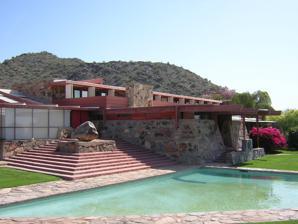
Building: Taliesin West
Country: United States of America
Year built: 1937
Studio and home in Scottsdale, Arizona This article is about the Taliesin property in Arizona. For the property in Wisconsin, see Taliesin (studio) . For other uses, see Taliesin (disambiguation) . Taliesin West Pool and terrace outside the main building, facing east toward Taliesin West's vault and drafting room (2004) Location Scottsdale, Arizona , U.S. Coordinates 33°36′22.8″N 111°50′45.5″W / 33.606333°N 111.845972°W / 33.606333; -111.845972 Area 491 acres (199 ha) Built 1937 Architect Frank Lloyd Wright Architectural style(s) Organic architecture UNESCO World Heritage Site Criteria Cultural: (ii) Designated 2019 (43rd session ) Part of The 20th-Century Architecture of Frank Lloyd Wright Reference no. 1496-007 Region Europe and North America U.S. National Register of Historic Places Designated February 12, 1974 Reference no. 74000457 U.S. National Historic Landmark Designated May 20, 1982 Location of Taliesin West in Arizona Taliesin West ( / ˌ t æ l iː ˈ ɛ s ɪ n / tal-ee-ess-in ) is a studio and home developed by the American architect Frank Lloyd Wright in Scottsdale, Arizona , United States. Named after Wright's Taliesin studio in Spring Green, Wisconsin , Taliesin West was Wright's winter home and studio from 1937 until his death in 1959. The complex is the headquarters of the Frank Lloyd Wright Foundation, a nonprofit organization that hosts tours and events there. Taliesin West is designated as a National Historic Landmark and a World Heritage Site . Wright and his Taliesin Fellowship (later the School of Architecture ) began making wintertime pilgrimages from Wisconsin to Arizona in 1935, and he bought a site in the McDowell Mountains two years later. His apprentices set up a temporary camp there, erecting the initial structures between 1938 and 1941. During Wright's lifetime, he oversaw several expansions, and some of the original construction materials were replaced. After Wright's death, the fellowship continued to modify the structures, and Taliesin West gradually gained popularity as a tourist attraction. The Frank Lloyd Wright Foundation began planning major renovations and a visitor center in the late 20th century. Parts of Taliesin West were gradually renovated and upgraded during the early 21st century. Taliesin West consists of multiple structures, which are arranged on a 45-degree grid and connected by courtyards and walkways. The walls are made of desert masonry, a mixture of local rocks and concrete, which were originally topped by wood-and-canvas roofs. Triangles, hexagons, and natural motifs are used throughout the interiors. The main building includes a drafting room, kitchen, dining room, garden court, and the Wright family residence. The complex also includes spaces such as a kiva room, two performance venues, and a cottage. Over the years, there has been commentary on the structures' architecture, particularly the materials and the complex's relation to nature. Site Taliesin West is located at 12621 North Frank Lloyd Wright Boulevard in Scottsdale, Arizona , United States; the main entrance is at 12345 North Taliesin Drive. The estate sits about 1,600 feet (490 m) above sea level, in a gully at the base of the McDowell Mountains in Maricopa County . The modern estate covers 491 acres (199 ha) and has flowers planted along its border. Originally, Taliesin West was reached by an access road measuring about 1.75 miles (2.82 km) long. There was a masonry gate and a stanchion partway along the road. The end of the road, just outside the main buildings, has a landscaped median. An array of 4,000 solar panels is installed on the estate, near the base of a hill. Nearby are the McDowell Mountains' two highest peaks: Thompson Peak and McDowell Peak . The surrounding desert contains volcanic rock that ranges in color from red and umber to blue-gray and purple. The estate overlooks the cities of Tempe and Chandler to the south, the Phoenix Mountains to the southwest. The Central Arizona Project canal passes by the estate as well. Before the American architect Frank Lloyd Wright acquired the site, the land had never been developed, although several Native American peoples inhabited the surrounding area until the 19th century. Some of the boulders throughout the complex contain Native American petroglyphs , which were created by the Hohokam people. Native American millstones , pits with corn, and potsherds were still in situ when Wright obtained the land. One of the petroglyphs, representing "handshake, friendship, and fellowship", later inspired Taliesin West's official logo. History After years of practicing architecture in the U.S. state of Illinois , Frank Lloyd Wright built his first architectural studio, Taliesin , in 1911 near Spring Green, Wisconsin . The studio was rebuilt twice following fires in 1914 and 1925. Wright formed the Taliesin Fellowship in 1932, inviting young architects to apprentice under him. Development Wright had first visited the state of Arizona in 1927 while working as a consultant for the Arizona Biltmore Hotel . He returned with several draftsmen in 1929 to establish the Ocotillo Desert Camp , a temporary camp in Phoenix, Arizona , while designing a resort for the developer Alexander J. Chandler . The Ocotillo Camp was built around a plateau, on a grid of 30- and 60-degree angles. Though rising heat prompted Wright's team to leave the camp after only a few months, it was a precursor to the design of Taliesin West. Wright later wrote that he had found the camp's canvas tents to be "enjoyable and sympathetic to the desert", in contrast to the "much too heavy midwestern house", which he found oppressive. Furthermore, Wright was elderly and in declining health, and the original studio was costly to maintain during the winter. Site acquisition Wright announced in late 1934 that he would bring his apprentices to the hot Arizona deserts during early 1935. Wright contacted Alexander Chandler, who invited the Taliesin fellows to stay at one of his properties, La Hacienda. The fellows worked at La Hacienda from January to April 1935. Wright also attempted to buy land in Arizona during that trip, visiting a 640-acre (260 ha) site southeast of Chandler, which was owned by a farmer named Dewey Keith. Following the fellowship's 1935 trip to Arizona, Wright resolved to develop his own studio in the desert. Wright's wife Olgivanna preferred Arizona to the original Taliesin studio, whose landscape she disliked. After catching pneumonia in 1936, Wright went to see a doctor, who advised him to stay in the Arizona desert during the winter. Taliesin fellows returned to Arizona in 1936, staying at La Hacienda. During that trip, Wright attempted to buy some federal land near the San Tan Mountains , but he needed another parcel from Keith to obtain a site of sufficient size. Ultimately, Wright could not acquire the land from Keith, and the apprentices and Olgivanna opposed that site as too remote. In December 1937, Frank and Olgivanna Wright found a site near McDowell Peak , 26 miles (42 km) from Phoenix. Wright obtained about 320 acres (130 ha) in Paradise Valley , leasing half the land and buying the rest outright. As Wright said: "On the mesa just below McDowell Peak we stopped, turned, and looked around. The top of the world." He later wrote that the landscape was unparalleled in "sheer beauty of space and pattern". Wright had paid $3.50 per acre ($8.6/ha) with a $3,100 check from Herbert Fisk Johnson Jr. , for whom Wright was designing the Johnson Wax Headquarters in Racine, Wisconsin . The site was particularly cheap because it was not known to contain any groundwater. Although a local had warned him that it was a "waste of money" to look for groundwater on the site, Wright paid a digger to excavate a well ; the digger ultimately discovered water 484–486 ft (147.5–148.1 m) underground. Wright ended up spending $10,000 on the well, more than what he had paid for the land itself. The well was not completed for three years; it was supplied by a subterranean river and remained in use through the 21st century. Temporary camp and planning The Sonoran Desert , just outside of Taliesin West, inspired Wright. At the end of December 1937, Wright asked his secretary Gene Masselink in Wisconsin to bring housekeeping supplies, construction supplies, drafting boards, and musical instruments for entertainment. When the apprentices arrived at McDowell Peak in early 1938, they found a site that was completely undeveloped; as apprentice Kay Schneider said, there was "no water, no building, nothing". Apprentices had to carry water from several miles away. Schneider recalled that, before the well was finished, the apprentices obtained water from a local farmer once a week, receiving one U.S. gallon (3.8 L) to wash themselves for the entire week. The fellowship had little money on hand, so they were forced to ration meat and subsist on cottage cheese and grapefruit from a local farm. Another apprentice, Edgar Tafel , reflected that there was no phone service, a rudimentary septic system , and a portable power generator. Yet another apprentice, Larry Lemmon, built an earthen closet in which to store food. Wright decided to construct the camp on a mesa near McDowell Peak's base, at the southwestern corner of the parcel that he owned. The first apprentices built their own tents using lumber and canvas. They set up sleeping bags, which surrounded the mesa to the south and west. The Wrights initially stayed at a nearby inn. The apprentices designed a temporary accommodation for the Wrights, known as Sun Trap, which was made of wood and canvas. The design of Sun Trap was derived from that of the Ocotillo camp, as well as Wright's unexecuted design for a house in the Mojave Desert in 1921. It consisted of a courtyard with bedrooms on three sides and a fireplace on the fourth side, surrounded by pieces of wooden siding . There was a bathroom in one corner and a music room in another corner; the other two corners were exposed to the elements. The bedrooms had sleeping boxes placed atop concrete pedestals, which Olgivanna loved despite their rudimentary nature. Wright began drawing up plans for permanent structures soon after erecting the temporary accommodations. To reduce glare, he sketched the initial plans on butcher paper , since all the planning was initially done outdoors. In designing the complex, Wright wanted to blur the distinction between the buildings and the ground, giving the impression that the structures grew from the desert floor. He did not create standard blueprints ; as one apprentice said, "I think that sometimes what was drawn one day was built the next." The early plans called for a collection of buildings surrounding a courtyard, accessed from the west and rotated 30 degrees clockwise from due south. At the front of the site was the drafting room, the Wrights' residence, and a pergola to the courtyard; there were two additional wings behind the courtyard. Wright subsequently revised the plans further, placing the buildings on a 45-degree grid. The final plans called for five spaces—a drafting room, a courtyard, an office, the Wrights' residence, and workshops—arranged around a pergola. Construction A hallway at Taliesin West Wright's apprentices spent initially seven months of the year at Taliesin in Wisconsin and the other five months at Taliesin West. Frank and Olgivanna Wright led "caravans" between the two studios, taking a different route every year. Because the land was so arid, the apprentices had difficulties excavating the foundations. During their first year at Taliesin West, the Taliesin fellows spent much of their time constructing these structures, rather than learning. Tafel recalled that rattlesnakes became more common as the days got warmer, while heavy rain sometimes cascaded down the arroyos on the site. In a contemporary article for The Arizona Republic , an unidentified fellow said that much of the heavy-duty construction work was performed by "the boys of the fellowship", while the female fellows made the furnishings. During 1938, the apprentices graded many of the paths and created the foundations for the buildings. The fellowship returned to Taliesin West in January 1939. Almost all building materials, except for cement, were extracted from the surrounding area. Wright decided to construct the buildings from a mixture of rock and cement, which was poured into wooden forms. The roofs were to be constructed of canvas sheets stretched between redwood frames. The interior was to be decorated with pieces of local quartzite , which came in a variety of colors and sometimes weighed several hundred pounds. Because the quartzite was not easy to chisel away, the apprentices had to look for pieces that already had flat surfaces. Wright decided to reposition the petroglyphs so that "when the Indians come back 2,000 years from now to claim their land, they will note we had respect for their orientation". The vault was the first structure to be built. The apprentices built the masonry walls for the vault and kitchen, at either end of the main structure. In late 1938, workers began constructing the drafting room. Apprentices were also constructing the dining room, kitchen, kiva, sleeping quarters, and Wright's office by early 1939. Some of the apprentices stayed behind in mid-1939 to construct the rest of the structure. Many of these initial rooms were finished by 1940. During that year, a canvas covering was placed on the drafting room's roof. The original compound was substantially complete in early 1941, though The Arizona Republic wrote that "it may be years before it is considered finished". Additional rooms including the garden room, guest desk, apprentices' court, and the Wrights' residence were completed at that time. Wright usage The drafting room The Arizona complex became known as "Taliesin West", contrasting with the original compound in Wisconsin, which became "Taliesin East". The original structure, in turn, had been named for the Welsh bard Taliesin , whose name means "shining brow" or "radiant brow". In contrast to Wright's other projects, Taliesin West had not gained its name until after most of the initial structures were completed. The apprentices had thought of several names for the complex, such as "Aladdin" and "Rockledge". Other alternate names, like "Taliesin in the Desert" and "Desert Camp", also failed to gain popularity. The writer Neil Levine states that Taliesin West "assumed the role of defining Wright's architecture and persona to the outside world", supplanting the original studio in some respects, while The New York Times characterized the structures as a "countercultural colony". Wright designed numerous structures while at Taliesin West, such as the Price Tower , Monona Terrace , Gammage Memorial Auditorium , and Solomon R. Guggenheim Museum . Up to 100 Taliesin Fellowship apprentices worked there during the winters, learning through experience. For instance, they erected their own shelters in the desert nearby, which Wright then critiqued. The apprentices adhered to a detailed schedule, starting with a 6:30 a.m. breakfast, though they really woke up at 5:30 a.m., as their clocks were deliberately set one hour ahead. The apprentices took turns maintaining the estate and doing tasks such as cooking and gardening. A bell tower in the main building marked when it was time to eat. Apprentices cooked meals in the kitchen, which they then ate in the communal dining room. On weekends, the estate was open to tourists for $5 each. 1940s Wright continually made modifications to Taliesin West, directing his students to carry out these changes. Just before World War II, Wright planted native cacti on the grounds. Taliesin West's completion coincided with the onset of World War II, and as such, few changes were made to the buildings during the war, other than basic maintenance. Following the United States' entry into World War II in 1941, some of Wright's fellows were drafted into the U.S. military, while others were imprisoned after refusing to be conscripted. The remaining apprentices left Taliesin West largely unused until 1945, instead staying in Wisconsin. One apprentice, Kenn Lockhart , offered to repair the complex and protect it from vandalism. Wright also rented out Taliesin West to the U.S. military, and cattle sometimes roamed onto the land. Following World War II, Wright began experimenting with alternate materials, adding glass and replacing some of the canvas and wood in the buildings. Olgivanna asked her husband to install glass in the structures. Pfeiffer states that Olgivanna had made the request after dreaming about seeing a storm from inside the complex. In any case, he added some glass to the garden room and drafting studios. Wright also expanded the dining room into an adjacent loggia , and he drew up plans to replace a footbridge between the family residence and the kiva. He replaced the original wood frames and fabric roofs because they could not withstand the hot summer temperatures, which sometimes reached 110–115 °F (43–46 °C). The Sun Trap was demolished in 1949 and replaced with the Sun Cottage, a residence for the Wrights' daughter Iovanna. Air-conditioning units were installed, and the rooms were enclosed so the buildings could be occupied during the summer. Also in the 1940s, Wright fought the installation of overhead power lines in the area, as he considered them ugly. He contacted U.S. president Harry S. Truman to complain about the power lines, unsuccessfully requesting that they be buried. After briefly considering relocating, Wright instead relocated the compound's main entrance and the living room. Wright wrote for Arizona Highways magazine in 1949 that "we've all learned a helluva lot by practice" while erecting Taliesin West. 1950s In the early 1950s, the compound's original theater (the kiva) became a library, while the Cabaret Theatre was built behind Wright's office. A report from 2015 notes that the Cabaret Theatre may have been ready for use as early as December 1950, though other sources state that the theater was not finished until 1951 or 1952. After the Cabaret Theatre was finished, the fellows often relaxed in the theater during the weekends, watching movies or live performances there. In addition, Taliesin West was linked to Scottsdale's electrical grid by early 1952. Starting in the early 1950s, Olgivanna hosted gatherings with other followers of the philosopher George Gurdjieff at Taliesin West during winter weekends. Wright stored his architectural medals in a tower on the estate. Wright decided to relocate his firm's headquarters from the original Wisconsin studio to Taliesin West in 1954, as he did not want to pay taxes on the Wisconsin estate, even though he also paid taxes on the Arizona compound. The same year, work began on a larger theater on the grounds, which was intended to host musical performances. By then, Arizona Highways magazine claimed the estate earned hundreds of thousands of dollars per year for the state economy. The music pavilion next to the Cabaret Theatre (originally called the movements pavilion ) was completed in 1957. Fellows listened to musical performances after dinner in the music pavilion, and the structure also hosted the Festival of Music and Dance. Olgivanna composed music for the theater, while Iovanna choreographed and directed the dance shows. In 1959, Wright drew up plans for an orchard, and Taliesin West's access road was reconfigured. When Wright died in Wisconsin that April, his associates hosted a memorial service for him at Taliesin West. After Wright's death After Wright's death, his son-in-law William Wesley Peters formed Taliesin Associated Architects , which was headquartered at Taliesin West and operated as part of the Frank Lloyd Wright Foundation. Wright's architectural school continued to operate from the complex as well, enrolling no more than 35 students at a time. Olgivanna Wright took over Taliesin West's operations and management, approving every major change to Taliesin West, including the designs of students' tents. Iovanna still lived in the Sun Cottage and choreographed performances at the music pavilion, inviting apprentices to participate. The nearby Cabaret Theatre hosted formal dinners and film screenings on Saturdays. Apprentices had to attend lectures on Sundays and construction courses during the mornings. They spent the rest of their time maintaining the buildings, working on designs, or constructing structures. Taliesin West's communal lifestyle did not suit everyone: for instance, Peters's second wife Svetlana Alliluyeva left him in part because she disapproved of the lifestyle. Tourism to Taliesin West increased after Wright's death, even though the fellowship never promoted the structures. Tours were initially hosted on weekdays and Sundays, and they included a slideshow and photographs of Wright. Guests included major figures such as the publisher Henry Luce and his wife Clare Boothe Luce ; the politicians Allen Dulles , Adlai Stevenson II , John Kenneth Galbraith , and William Benton ; the art collector Peggy Guggenheim ; and the actor Charles Laughton . 1960s and 1970s The pergola Wright's apprentices continued to modify Taliesin West after his death, adding steel and glass to the structures. Although Olgivanna wanted to build an eastern wing, several of Wright's apprentices refused to help; one apprentice complained that Olgivanna had transformed her husband's "rugged, masculine, barbaric kind of a creation" into a feminine design. After plans to install power transmission lines next to the complex were announced in the 1960s, Olgivanna Wright wrote letters opposing the project, but the power lines were installed anyway. The original music pavilion was gutted and destroyed during a fire in September 1963. The blaze caused an estimated $150,000 in damage, destroying curtains, sets, and 300 costumes. Taliesin fellows quickly began repairing the pavilion following the fire, rebuilding the structure to one of Wright's old designs. After the fire, smoking was banned at Taliesin West. The music pavilion reopened in April 1965 with a performance choreographed by Iovanna Wright. The complex had 1,500 monthly visitors by the mid-1960s. In July 1966, a fire destroyed several dormitories within the eastern section of the apprentices' court. The dormitories were rebuilt with a steel frame, and fiberglass roofs were also added above the garden room, Wright's office, and the drafting room during the 1960s. Many temporary materials, used in the construction of the original structures, were removed as a result. One newspaper writer said in 1967 that "virtually every part of the main building" had been replaced over the preceding five years. During the same decade, apprentices dug another well. By the end of the decade, there were plans to construct a storage vault for Wright's writings. The guest terrace was reconstructed with a steel frame in 1970 after it began to sag. By then, the Scottsdale government was planning to annex the site of Taliesin West, which at the time was located in an unincorporated part of Maricopa County. The complex ultimately became part of Scottsdale in 1972. In addition, Taliesin West employed only people from within Taliesin Associated Architects or the fellowship until the early 1970s, when a small clerical staff was hired. New bedrooms, a clinic and doctor's residence, and the tower room were constructed east of Olgivanna's bedroom during this decade. The Fellowship Pool was built north of the apprentices' court as well, while large palm trees were replaced with smaller shrubs. The Arizona government also allocated some funding for the complex's maintenance. 1980s By the early 1980s, the complex had about 40,000 to 50,000 annual visitors. Olgivanna continued to host social events at Taliesin West, including afternoon teas , dinners, and performing-arts events. Apprentices built a ticket booth, a bookstore, a reading room, and a dormitory, and they also renovated several of the rooms. When Olgivanna died in 1985, she had been attempting to relocate Frank's remains to Taliesin West. Although Wright was originally interred in Wisconsin, Olgivanna had wanted herself, Wright, and her daughter from her first marriage to all be cremated and interred together at Taliesin West. Against the wishes of other family members and the Wisconsin legislature, Frank's remains were cremated and relocated to Scottsdale in 1985, where they were later reinterred. In the mid-1980s, the Frank Lloyd Wright Foundation started digitizing Wright's archives, and it drew up plans for a study center and an archive building. In addition, the foundation received permission to construct a housing development, Taliesin Gates, on an 74-acre (30 ha) plot adjoining the complex. The development was dedicated in 1986, and the sale of houses there was intended to raise money for the Wright Foundation. Taliesin Gates also provided a buffer between Taliesin West and the expanding Scottsdale suburbs, whose rapid growth had caused Taliesin West to be added to a list of endangered historical sites in 1984. Richard Carney , who led the Frank Lloyd Wright Foundation, began raising $10–20 million for repairs to both Taliesins. The foundation planned to raise $5 million for an archive building at Taliesin West by selling off some of Wright's original drawings, though these sales were controversial. In 1989, Carney converted Olgivanna's bedroom into an office. 1990s to 2000s View of the main building, looking northeast from the pool During the early 1990s, the garden room was renovated, and Wright's archives were relocated to a climate-controlled warehouse on the estate. In the early 1990s, the consulting firm Coopers and Lybrand conducted a feasibility study, which predicted that Taliesin West could increase its annual visitation to 250,000 if the Frank Lloyd Wright Foundation built a visitor center and a model of an Usonian house . At the time, the complex had 60,000 annual visitors. Subsequently, Scottsdale officials approved a $699,000 complex to help fund the construction of the visitor center, which was planned to cost $3.9 million. However, the construction of the visitor center was delayed. According to Taliesin West's vice president Arnold Roy, the initial design, based on an unexecuted plan for a house in California, "was too institutional". An increase in visitors prompted the Wright Foundation to increase tours of the house in 1996. Annual visitation had increased to 72,000. The foundation established an endowment fund for Taliesin West in the 1990s, but the endowment was insufficient to finance any long-term projects. In 1998, the roofs of the garden room, office, and drafting room were rebuilt, and the old roof panels were replaced with acrylic panels. The structures east of the Wrights' residence were also converted into offices for the Frank Lloyd Wright Foundation. The same year, Ken Burns released a documentary on Wright's work, which increased visitation even more, with up to 12,000 monthly visitors during peak times. In addition, the Frank Lloyd Wright Foundation began giving tours of apprentices' shelters. By the early 2000s, the foundation was planning to construct a visitor center with $1.4 million from the Scottsdale city government. The complex accommodated 120,000 annual visitors, the vast majority of whom came from outside the surrounding area. The foundation estimated that a visitor center would help increase annual visitation to 200,000. Part of the visitor center's cost was to be financed through Wright Foundation fundraisers. Foundation officials requested a further $430,000 from the Scottsdale government in 2002, which would pay for the visitor center's construction, a restoration of the Wrights' living space, and rent for a museum space in downtown Scottsdale. In 2003, the Wright Foundation received a $75,000 grant for restoration through the Save America's Treasures program, and the Ottosen family donated another $200,700 for the renovation. The Wright Foundation hired the architect John Eifler, to study the property, which needed $30–60 million in renovations. Eifler and architect Arnold Roy designed a restoration of Wright's bedroom, which began in January 2004 and was completed that November. The bedroom's renovation was funded with more than $500,000 from Scottsdale's government. The Frank Lloyd Wright Foundation sought to rezone part of its campus in 2006 as part of a longer-range preservation plan for the complex. Though the Scottsdale government approved the rezoning, the preservation plan was delayed for several months. The Scottsdale government approved the complex's preservation plan in 2008. Attendance declined following the late 2000s recession but recovered in the 2010s. 2010s to present The Wright Foundation began renovating the living room in the early 2010s. The foundation also began installing solar panels across the complex in 2012 to reduce energy costs. Several local firms installed the panels, which were completed that May. In February 2014, the Frank Lloyd Wright Foundation hired the restoration architect Gunny Harboe to create a master plan for Taliesin West; Harboe's firm had previously helped restore the Robie House and other structures designed by Wright. At the time, the estate had 100,000 annual visitors. It cost the foundation millions of dollars to maintain Taliesin West, which needed a new roof and had outdated mechanical systems and water damage. After conducting an 18-month study of the estate, Harboe announced a master plan in October 2015, which called for restoring the original buildings and repairing damaged infrastructure. The foundation had raised $2.1 million for emergency repairs and planned to obtain another $4.1 million. The master plan also entailed reserving part of the complex as an educational campus. The Wright Foundation planned to keep Taliesin West open to the public during renovations. To attract local visitors, in the late 2010s, the Wright Foundation expanded its education programs and began hosting performances. The National Endowment for the Humanities (NEH) announced in 2018 that it would give Taliesin West a $176,706 grant, provided the Wright Foundation raise $500,000. The Virginia G. Piper Charitable Trust and American Express also provided funds for new technology and programs at Taliesin West. The next year, NEH gave Taliesin West a $50,000 grant for upgrades to storage space. Subsequently, the Frank Lloyd Wright Foundation began renovating parts of Taliesin West. Due to the COVID-19 pandemic in Arizona , the complex was closed to the public for much of 2020, reopening that October with strict capacity restrictions. During the closure, multiple spaces were restored, including the dining cove and Sunset Terrace. The School of Architecture also moved out of Taliesin West the same year. Group tours resumed in March 2021, and the garden room was restored to its original appearance the same year. The foundation also began replacing the roof panels, and it also began making accessibility upgrades and replacing outdated sewers and water pipes. The accessibility renovations included upgraded paths and restrooms. In 2024, the Frank Lloyd Wright Foundation hired Sasaki Associates to design a new master plan for renovating Taliesin West. Architecture The main building's drafting room (left) and garden court (right) as seen from the southwest Taliesin West consists of multiple structures connected by courtyards and walkways, many of which are aligned with landscape features such as Paradise Valley. The complex includes Wright's office, a drafting studio, living space, classrooms, and communal areas. The writer Neil Levine classifies the structures into two types: "pavilions", with masonry columns and wood-and-canvas roofs, and "caverns", which were comparatively more tightly enclosed. The buildings were heavily inspired by the natural forms of the desert, and Wright wanted the structures on the site to be "sharp, clean and savage", similarly to the surroundings. Taliesin West's appearance contrasted with that of the original studio, which had smoother features because it was built into a rolling hill. Wright favored using locally-sourced construction materials, rather than those that had to be transported to the site. In addition to local rocks, Wright used wood from trees in northern Arizona, and he made the fabric out of cotton grown in the state. In Wright's words, "There were simple characteristic silhouettes to go by, tremendous drifts and heaps of sunburned desert rocks were nearby to be used. We got it all together with the landscape…" The design included few vertical lines or right angles, as Wright opted to construct sloped walls and slanted pillars. The complex also has ribbed walls and gently-sloped terraces, reflecting the appearance of the nearby mountains. Wright said of Taliesin West's design: "Arizona needs its own architecture… Arizona's long, low, sweeping lines, uptilting planes. Surface patterned after such abstraction in line and color as find 'realism' in the patterns of the rattlesnake , the Gila monster , and the saguaro , cholla or staghorn—or is it the other way around—are inspiration enough." Wright also decorated Taliesin West with art and furnishings, particularly Native American and Asian art. Olgivanna picked out Taliesin West's color palette, which included 57 hues of pink, in addition to shades of yellow and green. Inside, the rooms are painted in shades of red, including Wright's favorite color, a terracotta-tinted Cherokee red. Taliesin West's main building, looking southwest from next to the drafting room Primary structures Taliesin West consists of three primary structures: the workshop, Wright's office, and the main building. Each structure is arranged around a grid of square 16-by-16-foot (4.9 by 4.9 m) modules , and the structures themselves contain wings that intersect at 45-degree angles. The workshop is the westernmost building in the complex; also known as the Shops, it connects with a locker room and a student lounge to its north. Southeast of the workshop is the main building. There is an office and studio to the north of the main building, along the same orientation as the workshop building. The Cabaret Theatre, the music pavilion, the planning library, storage room, and further workshops are all adjacent to the office and studio. Exterior The structures' walls are made of local desert rocks stacked within wooden formwork and filled with concrete . The rocks were labeled based on the manpower required to lift them, e.g. "two-man rocks". The material was referred to by several names, of which the term "desert masonry" was the most popular. The rocks were placed into the formwork, with the flat faces positioned outward, and concrete and smaller rocks were poured between the larger rocks. The excess masonry was then chopped off. To withstand the extreme temperatures, which ranged from −20 to 110 °F (−29 to 43 °C), the foundations are made of cement. Desert masonry The stone walls are mostly slanted inward at 15-degree angles. They are generally 2 to 10 feet (0.61 to 3.05 m) tall, and the upper portions of some walls are slanted outward or are vertically oriented. The angled walls, as designed, resembled the shapes of the nearby mountains. Though the buildings' frames were originally constructed out of redwood, these were later supplemented with Cherokee-red steel. The walls also include decorations, such as Chinese ceramic panels salvaged from the second Imperial Hotel in Tokyo, as well as redwood cubes embedded into the fascia boards . There are also triangular indentations in some of the rocks, which were inspired by the grooves that Wright had seen in the walls of nearby canyons . Wright wanted Taliesin West to function as a camp, and he regarded the buildings as "glorified tents". As such, the roofs were originally made of canvas panels. The roofs are pitched at a 15-degree angle so they would intersect perpendicularly with the redwood columns. The canvas sheets overlapped each other and could be moved to permit natural light to enter the rooms. Air passed under the canvas sheets whenever there was a breeze. The sheets ended up leaking after the building was completed, and the canvas sheets degraded rapidly in the summertime, prompting Wright to put the panels in storage during the summer. Wright, and later the Taliesin Fellowship, continued to modify the panels through the 20th century. Wright first tested out fiberglass or plastic panels, which were replaced with acrylic panels in 1998. There are trusses between the roof panes, which have a reddish-pink hue. Under the trusses are internal gutters, which collect rain from the roof. Interior Taliesin West includes about 50,000 square feet (4,600 m 2 ) of space. The rooms were oriented to maximize natural light and to prevent them from being permanently hot or cold based on which direction they faced. Triangular and hexagonal shapes are used throughout the rooms, as are natural motifs. The spaces have simple, organically designed furniture. which the Wrights frequently rearranged during their lifetimes. On the main building's northeastern side is a pathway with an open pergola , which connects all the rooms. The pergola is sunken about 5 feet (1.5 m) and is partially covered by trellises . Fireplaces are scattered throughout, and the interiors are illuminated by natural light. The drafting room, kitchen, and dining room comprise the core rooms of the complex. The drafting room is at the northwest corner of the triangle, directly southwest of the pergola. The kitchen and dining room are near the center of the triangle, southeast of the drafting room. At the southeast corner of the triangle are the Wrights' apartments, an infirmary, and a garden room; these connect only to the pergola. Originally, each of the main building's rooms was exposed to the elements on at least one side, allowing outside air to come in, and vice versa. Workrooms View of Taliesin West from the entrance court, with Wright's office to the left and the main building to the right Wright's office is just past the entrance court. The office has a translucent ceiling, which is designed to resemble the canvas roofs that were originally used. The office also had sloping walls and a large drafting table. The office was turned into a reception room after Wright died. South of the office is the drafting studio, which was constructed from 1938 to 1941 and is rectangular in shape, with space for 60 worktables. It is slightly more than 100 feet (30 m) long, spanning about 6.5 modules. The drafting room is an open work space illuminated by natural light, and the tent-like structure allows air to pass through. The drafting studio's ceiling slopes upward from 6 to 13 feet (1.8 to 4.0 m). The northwestern end of the drafting studio abuts the vault, where Wright's architectural drawings were stored. The vault has since been converted into a computer lab . The southeastern wall abuts the kitchen wall and a fireplace, while the southwestern side opens onto Indian Rock Terrace. Living areas A northeast–southwest loggia separates the living quarters and the drafting studio, connecting the pergola with Sunset Terrace. The loggia was originally used as the entrance to the fellowship dining room and the Wrights' residence, although part of the loggia was later converted to dining space. The dining room itself (now the board room ) measures 40 by 28 feet (12.2 by 8.5 m) and has a large stone fireplace. Three of the dining room's walls reach only partway to the ceiling, allowing sunlight to illuminate the space, A sculpture of a fire-breathing dragon stands outside the dining room. Immediately above the loggia, kitchen, and dining room is a guest terrace, which has several bedrooms, each with a small closet and bed. There is a bell tower between the dining room/loggia and the drafting studio. Additional bedrooms—for Gene Masselink, William Wesley Peters, and Peters's first wife Svetlana—are located east of the fellowship dining room. The garden room The Wrights' former living quarters include a bathroom, a kitchen, three bedrooms, a garden room, and a small dining niche. The living quarters form an L shape; the bedrooms all face east, while the garden room faces south. The garden room, which served as the family's living room, is 56 by 34 feet (17 by 10 m) long and spans 3.5 modules. The garden room has a sloped roof with a low ceiling at its rear. A fireplace and an alcove occupy separate walls, and the rear wall  has movable flaps. Within the garden room are a statue of the Chinese goddess Guanyin , a Pueblo pot, and a bust of Wright. The family's personal rooms, occupying a wing measuring 114 by 20 feet (34.7 m × 6.1 m), are comparatively small. For instance, there is a sitting room called the Swan Cove, which measures 12 by 6 feet (3.7 by 1.8 m), while Frank Lloyd Wright's bedroom is 11 by 11 feet (3.4 by 3.4 m). The rooms include items such as Japanese art and replicas of Wright's books. The family's private dining niche has a sculpture of Maitreya , the future Buddha, as well as a pot from a New Mexican pueblo. Other structures Taliesin West's reflecting pool, which is spanned by a bridge between the  main building and the kiva Next to the apprentices' court is a standalone masonry room called the kiva, which was named after a Pueblo Native American kiva and is partially underground. The kiva was initially connected to the Wrights' living quarters by a wooden bridge spanning a hexagonal reflecting pool, which was replaced in the 1940s. The newer bridge is a stone span supported by slanted piers, and there is a water tower next to the bridge. There are clerestory windows near the top of the kiva, which are slightly above ground level. The kiva has a concrete roof, which was supposed to be topped by an observatory. The kiva has been used for other purposes throughout its history, including as a library, and as a classroom and conference space. Next to Wright's office is a performance space called the Cabaret Theatre, which dates from the early 1950s and was originally called the Stone Gallery. It is a rectangular space recessed into the ground and accessed by a narrow hallway. The Cabaret Theatre has about 100 seats, which are arranged in a tiered-seating layout with counters next to each seat. On the side walls are long benches with cabaret tables, while at the rear is a stone fireplace and a round table for 16 guests. The side benches, ceiling, and walls are made of desert masonry and reinforced concrete. There is also a projection booth, a fireplace, and removable wooden slats leading to a garden. The theater has a bust of the Buddha and a wooden carving from southeast Asia. East of the Cabaret Theatre is a music pavilion, which has 135 seats. Unlike the complex's other structures, the music pavilion has a steel frame with plastic panels, which date to a 1964 reconstruction project. The Sun Cottage is just east of the primary structures. The Sun Cottage has an atrium and an eastern wing and is connected to the rest of the complex by a bridge. The Sun Cottage, which replaced the Wrights' original Sun Trap, was built with slanted desert-masonry walls topped by glass clerestory windows, as well as an exposed steel-beam roof. Inside was a living room, kitchenette, bathroom, and bedroom for Iovanna Wright, in addition to a sitting room, bathroom, and two bedrooms for a guest. There are several other outlying buildings. The Pfeiffer House, as well as a hexagonal women's dormitory, are located on the estate. First-year students of the School of Architecture lived nearby in tents measuring 8 by 8 feet (2.4 m × 2.4 m), though female students could choose to live in a dormitory instead. In the late 20th century, there were between 70 and 80 such tents at Taliesin West, and a facility manager had to approve the design of each tent. Faculty and upperclassmen could upgrade their shelters or stay in more permanent accommodations. Apprentices had to demolish their tents after they had graduated. Courts and terraces Eastward view of Sunset Terrace, looking over the pool toward the drafting room The estate includes various plantings, pools, and several sunken gardens. Rocks with petroglyphs were incorporated into the buildings or placed throughout the complex as standalone objects. A parking lot is located southwest of the workshop building and Wright's office. An open courtyard leads southeast from the workshop to the main building. Along the edges of the court is a stone tablet with the name "Taliesin West" and a light tower tilted at a 15-degree angle. A boulder with a petroglyph is placed between the tablet and the light tower. Directly south of the open courtyard, on the western and southern sides of the main building, is a prow-shaped terrace, which is known as Sunset Point or Sunset Terrace. At the terrace's northern tip, the main building's dining and drafting rooms wrap around Indian Rock Terrace. Within Indian Rock Terrace is a stepped pyramid, which is topped by a boulder with petroglyphs. A triangular pool stands in front of Indian Rock Terrace, while the rest of Sunset Terrace consists of a lawn. The pool was intended as a reservoir in case the buildings caught fire, and it is supplied by groundwater from Taliesin West's original well. The apprentices' court is at the southeast corner of the main building and is surrounded by the apprentices' bedrooms. The eastern corner of the apprentices' court contains a square cutout, rotated 45 degrees from the rest of the court. To the northeast of the main building is a garden court with a citrus grove. The apprentices' court consists of a courtyard surrounded by bedrooms. There were 11 men's bedrooms, 3 women's bedrooms, and bathrooms and showers for apprentices of both genders. These bedrooms housed apprentices prior to World War II and have fireplaces and canvas flaps. There is also a sculpture garden with artwork by Heloise Crista, a onetime apprentice to Wright. A citrus grove stands to the northeast of the main building. Management The complex is managed by the Frank Lloyd Wright Foundation , which was established in 1940. The foundation has been designated as a 501(c)(3) nonprofit organization since 1983. Taliesin Associated Architects was part of the Frank Lloyd Wright Foundation until 1985, while the Frank Lloyd Wright School of Architecture was spun off from the foundation in 2017. The foundation holds a trademark on the Taliesin West name. The foundation provides tours of Taliesin West, which vary in duration and scope. There are "insights tours" that traverse the key rooms, in addition to more elaborate tours that provide more details about the buildings. In contrast to typical attractions, visitors are allowed to touch the objects inside. There have also been tours of the apprentices' desert shelters, hosted by architectural students. The foundation provides a virtual tour as well. In addition, Taliesin West has been used for public events such as day camps , movie nights , and happy hours , and lectures are hosted at Taliesin West. Taliesin West formerly hosted the Frank Lloyd Wright Foundation's archives, which were inaccessible to the general public and were very difficult for researchers to access. In 1985, the  Wright Foundation and the J. Paul Getty Trust began duplicating about 21,000 documents to make them available to scholars in Los Angeles. The archive was primarily kept in a closet, and the Wright Foundation hired an archive expert in 2010 to determine how to open the rest of the collection to the public. The archives were moved to the Museum of Modern Art and Columbia University in New York City in 2012. At the time, the archive included 23,000 drawings, 44,000 photographs, and 300,000 pieces of mail and other correspondence. Columbia's Avery Architectural and Fine Arts Library took over management of the photos and drawings, while the Museum of Modern Art began managing the 3D architectural models; the Wright Foundation retains the archive's intellectual property rights. The Wright School of Architecture also operated at the complex until 2020, when the school moved to the nearby Cosanti studio. From October to May of each year, students at the School of Architecture stayed at Taliesin West, while for the rest of the year, they worked out of the original Taliesin in Wisconsin. The school also operated other programs at Taliesin West, such as day camps for children. Since 2022, the foundation has operated the Taliesin Institute, which hosts classes at Taliesin West and the original Taliesin. Impact Garden room exterior Critical reception When the first structure was being constructed, the Chicago Tribune described the building as a mixture of Mayan, Egyptian, and Japanese architectural influences. The Arizona Republic wrote that the complex "cannot be compared accurately to any other building in the United States", while other newspapers noted that it blended in with the landscape. In Fortune magazine's August 1946 issue, George Nelson wrote that the compound was "barbaric and like a crustacean" because of its organic construction. A Chicago Tribune writer said in 1949 that the materials, including glass walls and canvas roofs, "bring the outdoors in...with startling and exciting results". In 1964, a writer for The Capital Times wrote that all structures at Taliesin West were "a unit in the entire design—a great tent", and that the structures' designs were "in completeness with nature". Another writer for The Kansas City Star said that the complex "operates as if [Wright] still were guiding it", while The Minneapolis Star said the combination of materials "make an eye-appealing setting". A Boston Globe writer stated that the building "is impossible to photograph satisfactorily" because its sharp-edged appearance meant that there were no front or side facades. A writer for The Arizona Republic , in 1981, characterized the structures as "innovative variations on parallelograms and trapezoids", and the Associated Press wrote of the Wrights' living area: "There is an opulence in the long expanse of dining-living room combination." A writer for The Oregonian said that the structures "offer a fascinating contrast between modern forms [...] and crude construction techniques", while an Arizona Daily Star writer said the buildings had "both strength and subtlety". In 1993, a writer for the Pittsburgh Post-Gazette said that the buildings showed respect to Wright's style without necessarily serving as a memorial to him. By contrast, Paul Goldberger of The New York Times wrote that Taliesin West "has always had an oddly worshipful, almost cultlike quality to it", citing the fact that apprentices spoke of Wright in a reverent manner and that a massive picture of Wright was hung in the drafting room. A writer for the San Francisco Examiner said in 1998 that Taliesin West was "one of the purest expressions of Frank Lloyd Wright's vision", as it had been built on an undeveloped site, and Wright had not been beholden to any client demands while designing the structures. A Los Angeles Times reporter called the complex "one part desert camp, one part cave and one part fleet of ships". A writer for The Burlington Free Press wrote in 2000 that the structures looked like an Asian temple at night. In 2001, an Associated Press writer described the complex as imitating the desert environment, while the Los Angeles Daily News wrote that Taliesin West was a monument to Wright and to organic architecture . As a Calgary Herald reporter described it, the desert "simply flows into the walls, in the rocks and the sand" of the house. The writer Neil Levine described Taliesin West as being "angular [and] rough" with crude-looking materials, in contrast to the smooth concrete design of Fallingwater , which Wright had designed around the same time. The architect Philip Johnson described Taliesin West as "the essence of architecture" but also said that, to people unfamiliar with Wright's work, the structures appeared as "a meaningless group of buildings". Sunset magazine wrote that scholars called Taliesin West "one of Wright's masterpieces". Conversely, several critics wrote that the buildings' organic, transient nature had become diluted due to modifications such as air conditioning, glass ceilings, and steel beams. Media and exhibits Taliesin West was depicted in a 1955 film about modernist U.S. buildings, and the complex was featured in a 1957 special for the TV show Wide, Wide World and a 1972 television special titled "Taliesin West". The complex has been the subject of several books, including Katherine Smith's 1997 book Frank Lloyd Wright's Taliesin and Taliesin West . In addition, the complex was depicted in a 1997 children's book and on packs of baseball cards depicting historic sites. A model of the complex was displayed at New York's Museum of Modern Art in 1940, and pictures of the structures were shown at the same museum in 1947. Landmark designations Taliesin West received the American Institute of Architects ' Twenty-five Year Award in 1973 and was added to the National Register of Historic Places in 1974. The complex was further designated as a National Historic Landmark (NHL) in 1982; the National Park Service cited the complex as "one of the first major works during the last quarter-century of [Wright's] life". Taliesin West was the 25th National Historic Landmark in Arizona and the first in the state to be designated specifically because of its architecture. A plaque denoting the complex as a NHL was installed in 1986. The Scottsdale Historic Preservation Commission voted in January 2006 to rezone 10.6 acres (4.3 ha) of Taliesin West as a historic preservation site. The city government approved a municipal-landmark designation for the tract that April, and the designation went into effect in 2008 after the city approved the complex's preservation plan. In the 1980s, Taliesin and Taliesin West were jointly nominated as a World Heritage Site , a UNESCO designation for properties with special worldwide significance. The federal government endorsed the nomination, but UNESCO rejected it because the organization wanted to see a larger nomination with more Wright properties. In 2008, the National Park Service submitted ten Frank Lloyd Wright properties, including Taliesin West, to a tentative World Heritage list. Ultimately, Taliesin West and seven other properties were added to the World Heritage List under the title " The 20th-Century Architecture of Frank Lloyd Wright " in July 2019. See also List of Frank Lloyd Wright works List of National Historic Landmarks in Arizona List of World Heritage Sites in the United States National Register of Historic Places listings in Maricopa County, Arizona References Notes